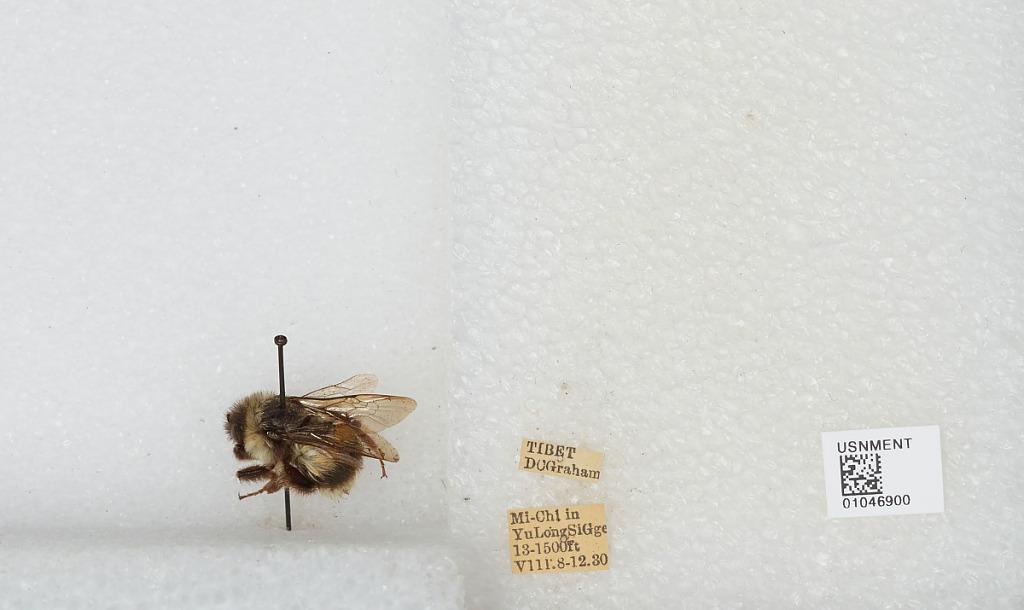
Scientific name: Bombus sp.
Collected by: D. Graham
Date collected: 1930-8-8
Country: China
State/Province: Tibet Autonomous Region
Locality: Mi-Chi in Yu Long Si Gorge